Alphonse van Gèle

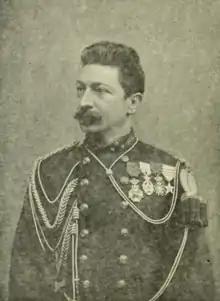
Van Gèle from a 1908 biography

Van Gèle heard of the presence of a European in Djabir on 18 November 1890 and set out via a roundabout route up the Uele, reaching the village of Gamanza on 2 December.